Kiş, Shaki

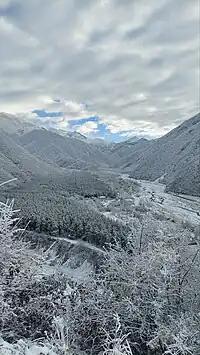
Kish river valley during Winter.

The village is on the shore of the Kish river. The main part of the village surrounded by the mountains is located at the foot of Mount Tat.